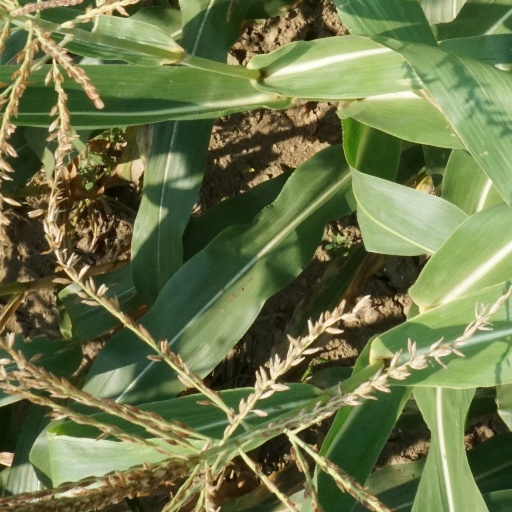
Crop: maize; corn